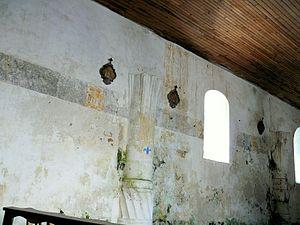
Paulhiac - Eglise de Bonnenouvelle - Colonne et litre funéraire aux armes des seigneurs de Fumel
Paulhiac est une commune du sud-ouest de la France, située dans le département de Lot-et-Garonne.
L'église Notre-Dame de Bonnenouvelle est une église catholique située à Paulhiac, en France.